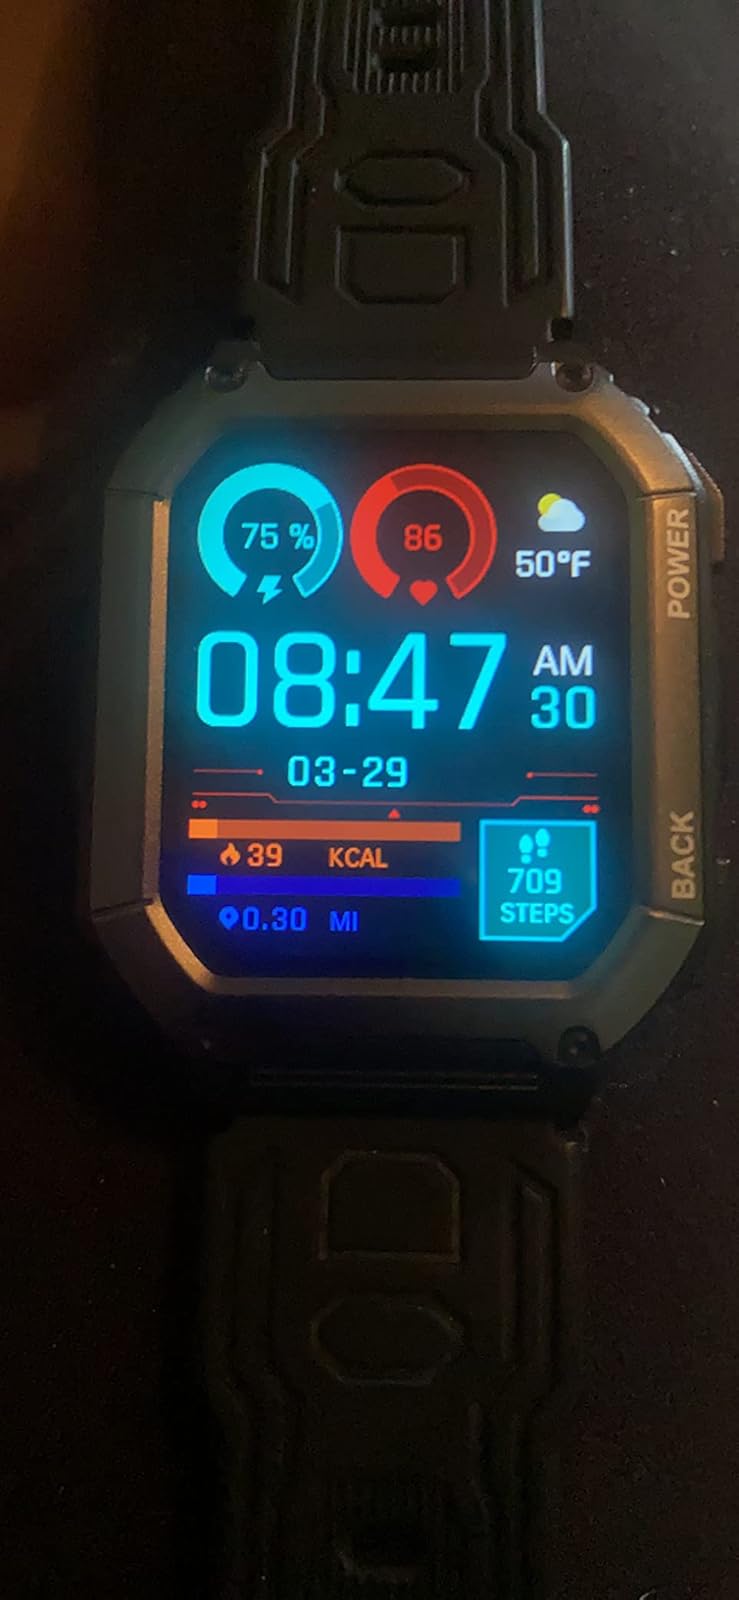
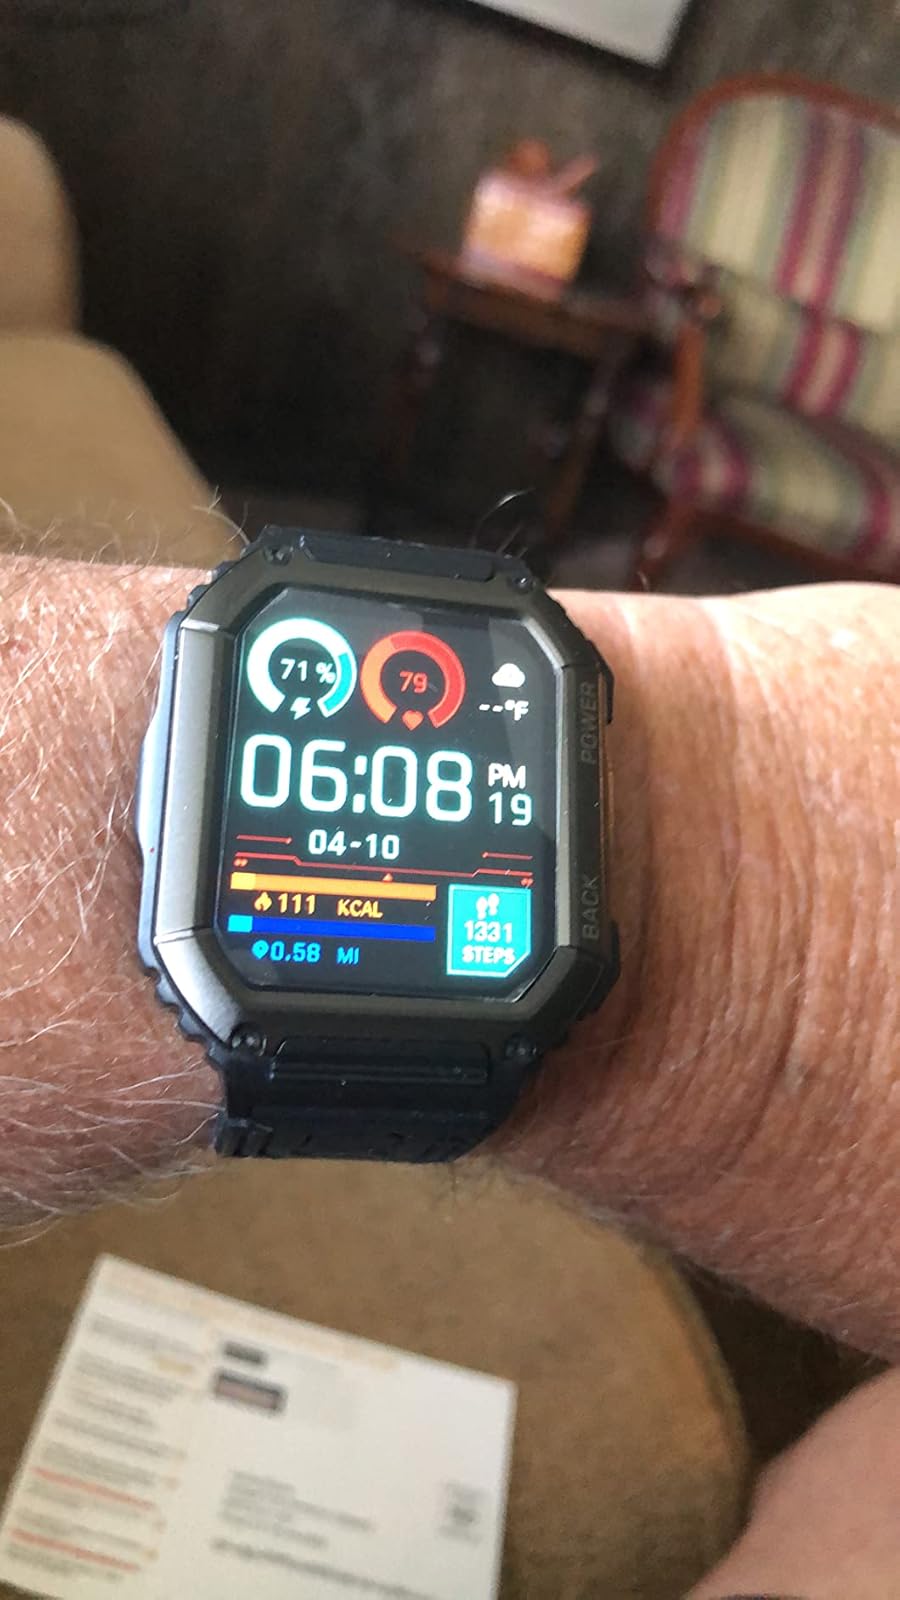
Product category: smartwatch
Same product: yes